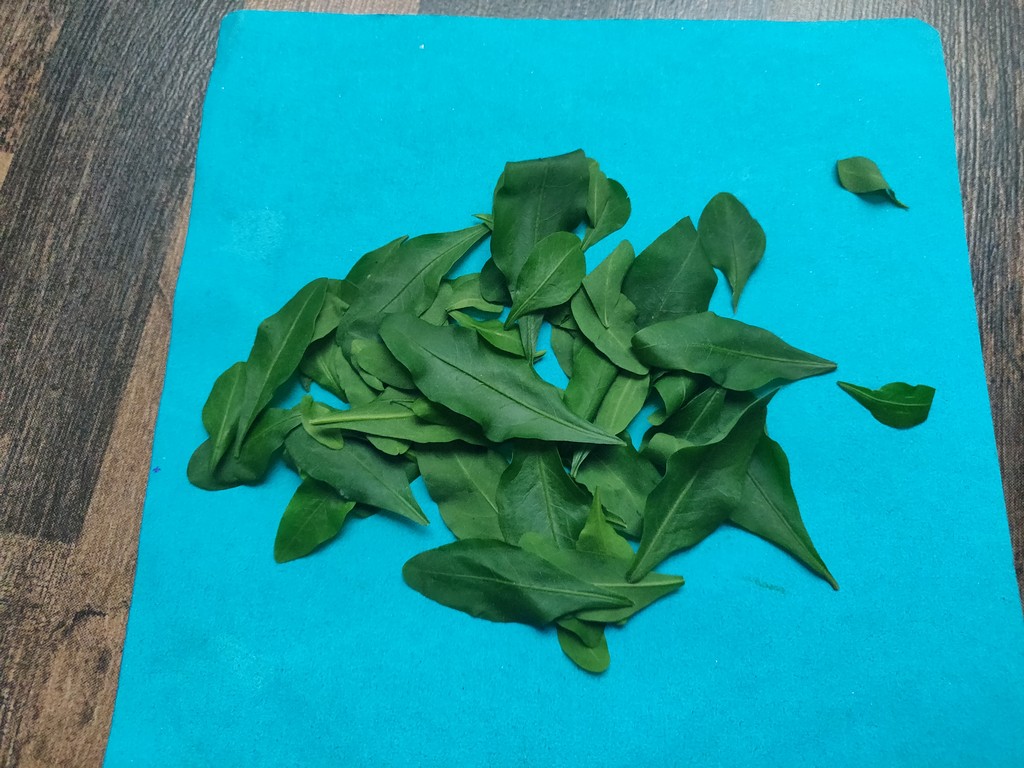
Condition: Healthy
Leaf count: multiple
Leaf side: unknown